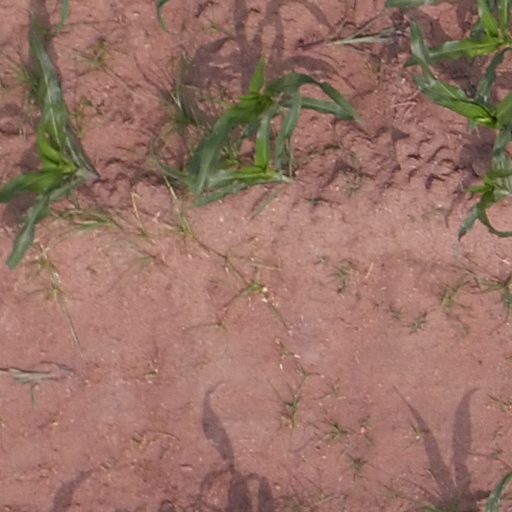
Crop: maize; corn